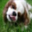
Label: dog